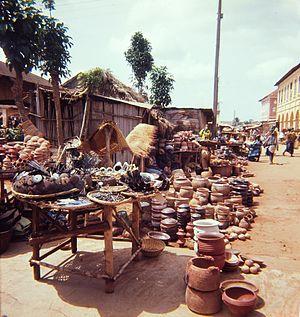
Agoussi Wabi, né vers 1898 à Porto-Novo au Dahomey, fusillé le 10 novembre 1941 près de Dakar, est un commerçant béninois, résistant en Afrique occidentale française.